Payback (2014)

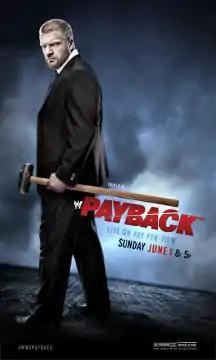
Promotional poster featuring Triple H holding his trademark sledgehammer

The 2014 Payback was a professional wrestling pay-per-view (PPV) and livestreaming event produced by WWE. It was the second annual Payback and took place on June 1, 2014, at the Allstate Arena in the Chicago suburb of Rosemont, Illinois for the second consecutive year. This was the first Payback event to livestream on the WWE Network, which launched in February. The theme of the event was wrestlers seeking payback against their opponents.